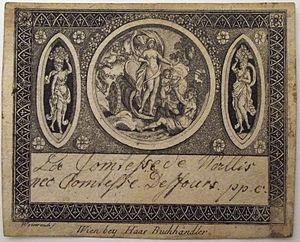
Une carte de visite est un document de petit format généralement en papier cartonné qui sert à des fins privées. Il existe des consignes précises à suivre pour respecter l’étiquette et le savoir-vivre quant à sa mise en forme, sa taille, son épaisseur ou encore la manière de l’utiliser selon le contexte. Par exemple, pour souligner un mariage, une naissance ou en remerciement pour un cadeau ou un dîner. Cela peut également être pour accepter ou refuser une invitation ou en guise félicitations pour un accomplissement. Les hommes et les femmes doivent se conformer à des directives différentes. La carte de visite est généralement rectangulaire et blanche, en papier bristol et la sobriété est de mise. Le prénom et le nom de la personne détentrice de la carte sont mis bien en évidence sur celle-ci. Il est possible de se limiter à cette information uniquement ou d’ajouter les coordonnées souhaitées par exemple l’adresse postale ou l'adresse électronique et le numéro de téléphone. La carte ne doit pas être chargée, car il faut qu’il y reste de l’espace pour avoir la possibilité d’écrire un court message à la main au besoin.